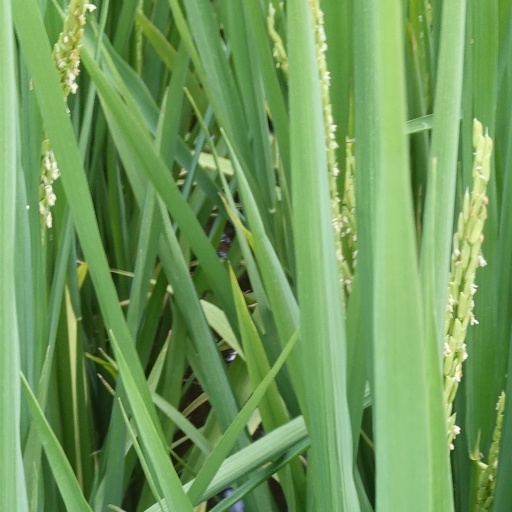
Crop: rice